National emblem of Indonesia

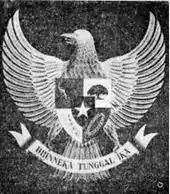
The "Garuda Pancasila" adopted on 11 February 1950, still without crest and with different position of talons.

Sultan Hamid II edited his design and proposed the new version, this time discarding the anthropomorphic form, the eagle-like Garuda was done in stylised naturalistic style and named "Rajawali" (eagle) "Garuda Pancasila". President Sukarno presented this design to the cabinet and Prime Minister Hatta. According to AG Pringgodigdo in his book "Sekitar Pancasila" published by the Minister of Defence and Security, the improved design of "Garuda Pancasila" by Sultan Hamid II was officially adopted in United States of Indonesia Cabinet Assembly on 11 February 1950. At that time, the "Rajawali Garuda Pancasila" was still "bald" without crest crowning its head like current version. President Sukarno introduced the national emblem of Indonesia to the public at Hotel Des Indes, Jakarta, on 15 February 1950.